Eurovision Song Contest 2015

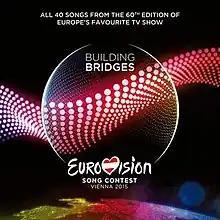
Cover art of the official album

Eurovision Song Contest: Vienna 2015 is the official compilation album of the 2015 contest, put together by the European Broadcasting Union and was released by Universal Music Group on 20 April 2015. The album features all 40 songs that entered in the 2015 contest, including the semi-finalists that failed to qualify into the grand final.